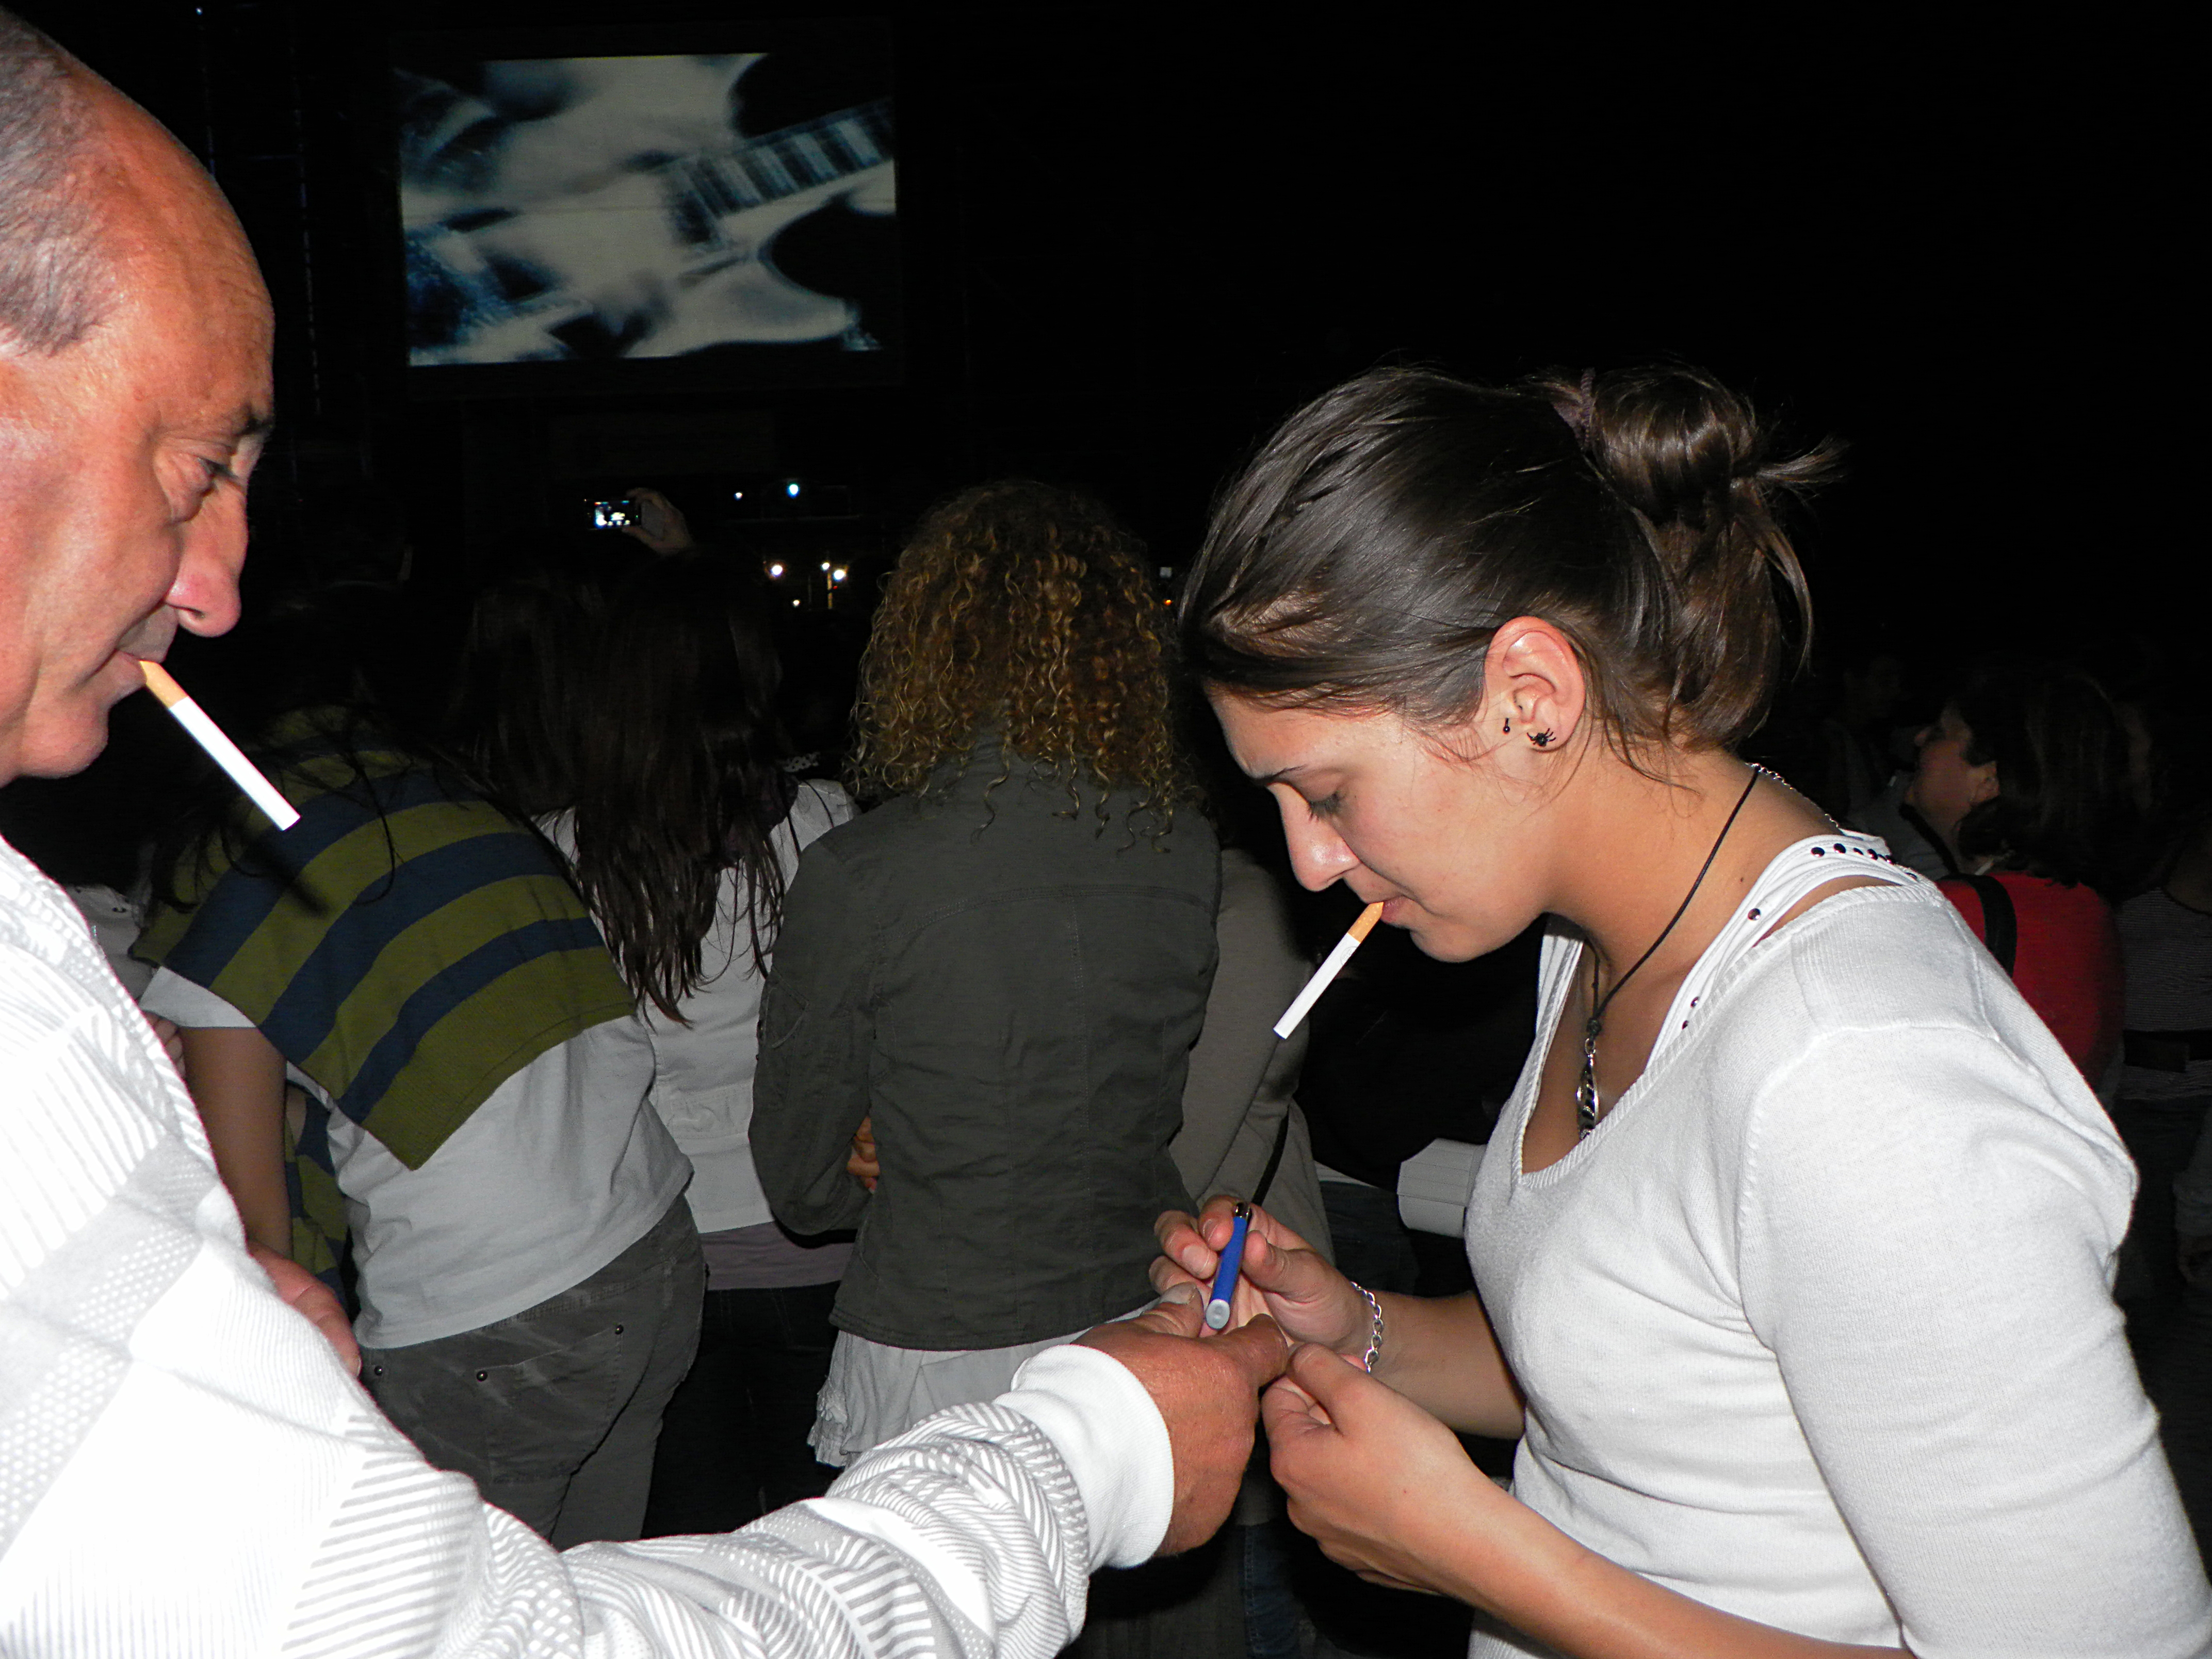
person, audience, amigos, ggl1, familiares, interaction